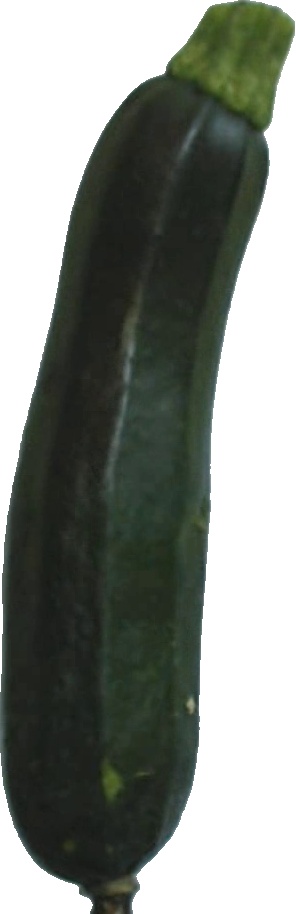
Label: zucchini_dark_1